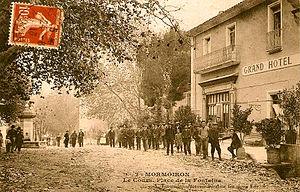
Place de la Fontaine et Grand Hôtel sur le Cours de Mormoiron
Mormoiron est une commune française située dans le département de Vaucluse, en région Provence-Alpes-Côte d'Azur.